Districts of Turkey

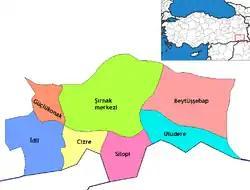
Districts of Şırnak

The following population data is based on the 2024 census. The list is sorted from highest to lowest population. According to the results of the Local Elections of March 31, 2024, Mayors are listed with their parties.